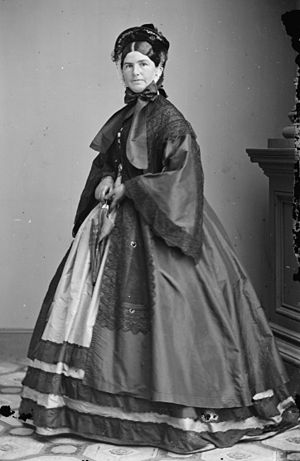
Nathaniel P. Banks / Politisk karriere
Mary Theodosia Palmer
Nathaniel Prentice Banks var en amerikansk politiker og soldat, guvernør i Massachusetts, formand for Repræsentanternes Hus og general i Unionens hær under den amerikanske borgerkrig.